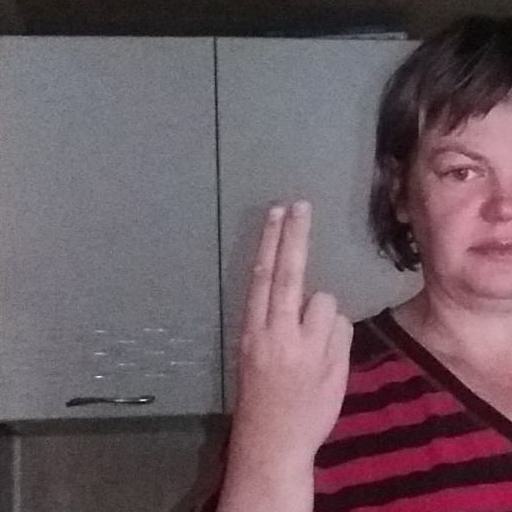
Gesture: two_up_inverted